New York Dolls

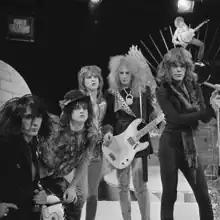
New York Dolls on "TopPop" in 1973. From left to right: Johnny Thunders, Sylvain Sylvain, Jerry Nolan, Arthur Kane, and David Johansen.

New York Dolls were an American rock band formed in New York City in 1971, who released two albums, "New York Dolls" (1973) and "Too Much Too Soon" (1974), before disbanding in 1976. Its classic lineup consisted of vocalist David Johansen, guitarist Johnny Thunders, bassist Arthur Kane, guitarist and pianist Sylvain Sylvain, and drummer Jerry Nolan; the latter two had replaced Rick Rivets and Billy Murcia, respectively, in 1972. In their appearance, they drew from drag fashion, wearing high heels, hats, satin, makeup, spandex, and dresses.